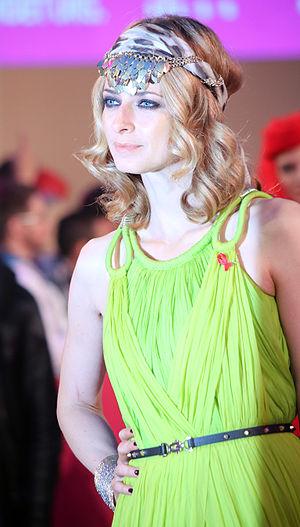
Eva Padberg, née le 27 janvier 1980 à Bad Frankenhausen, est un modèle pour photographes allemand, aussi chanteuse, compositrice, présentatrice et actrice.